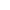
grilled sardines are a local favourite .